ROH Pure Championship

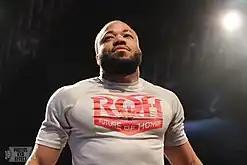
2020 championship revival tournament winner Jonathan Gresham.

On January 30, 2020, nearly 14 years after it was retired, Ring of Honor announced they were reinstating the ROH Pure Championship, with a tournament to crown a new champion beginning in 2020. Following ROH taking a five-month hiatus due to the COVID-19 pandemic, a 16-man tournament was conducted in August 2020 to crown the new champion, which ultimately became Jonathan Gresham.